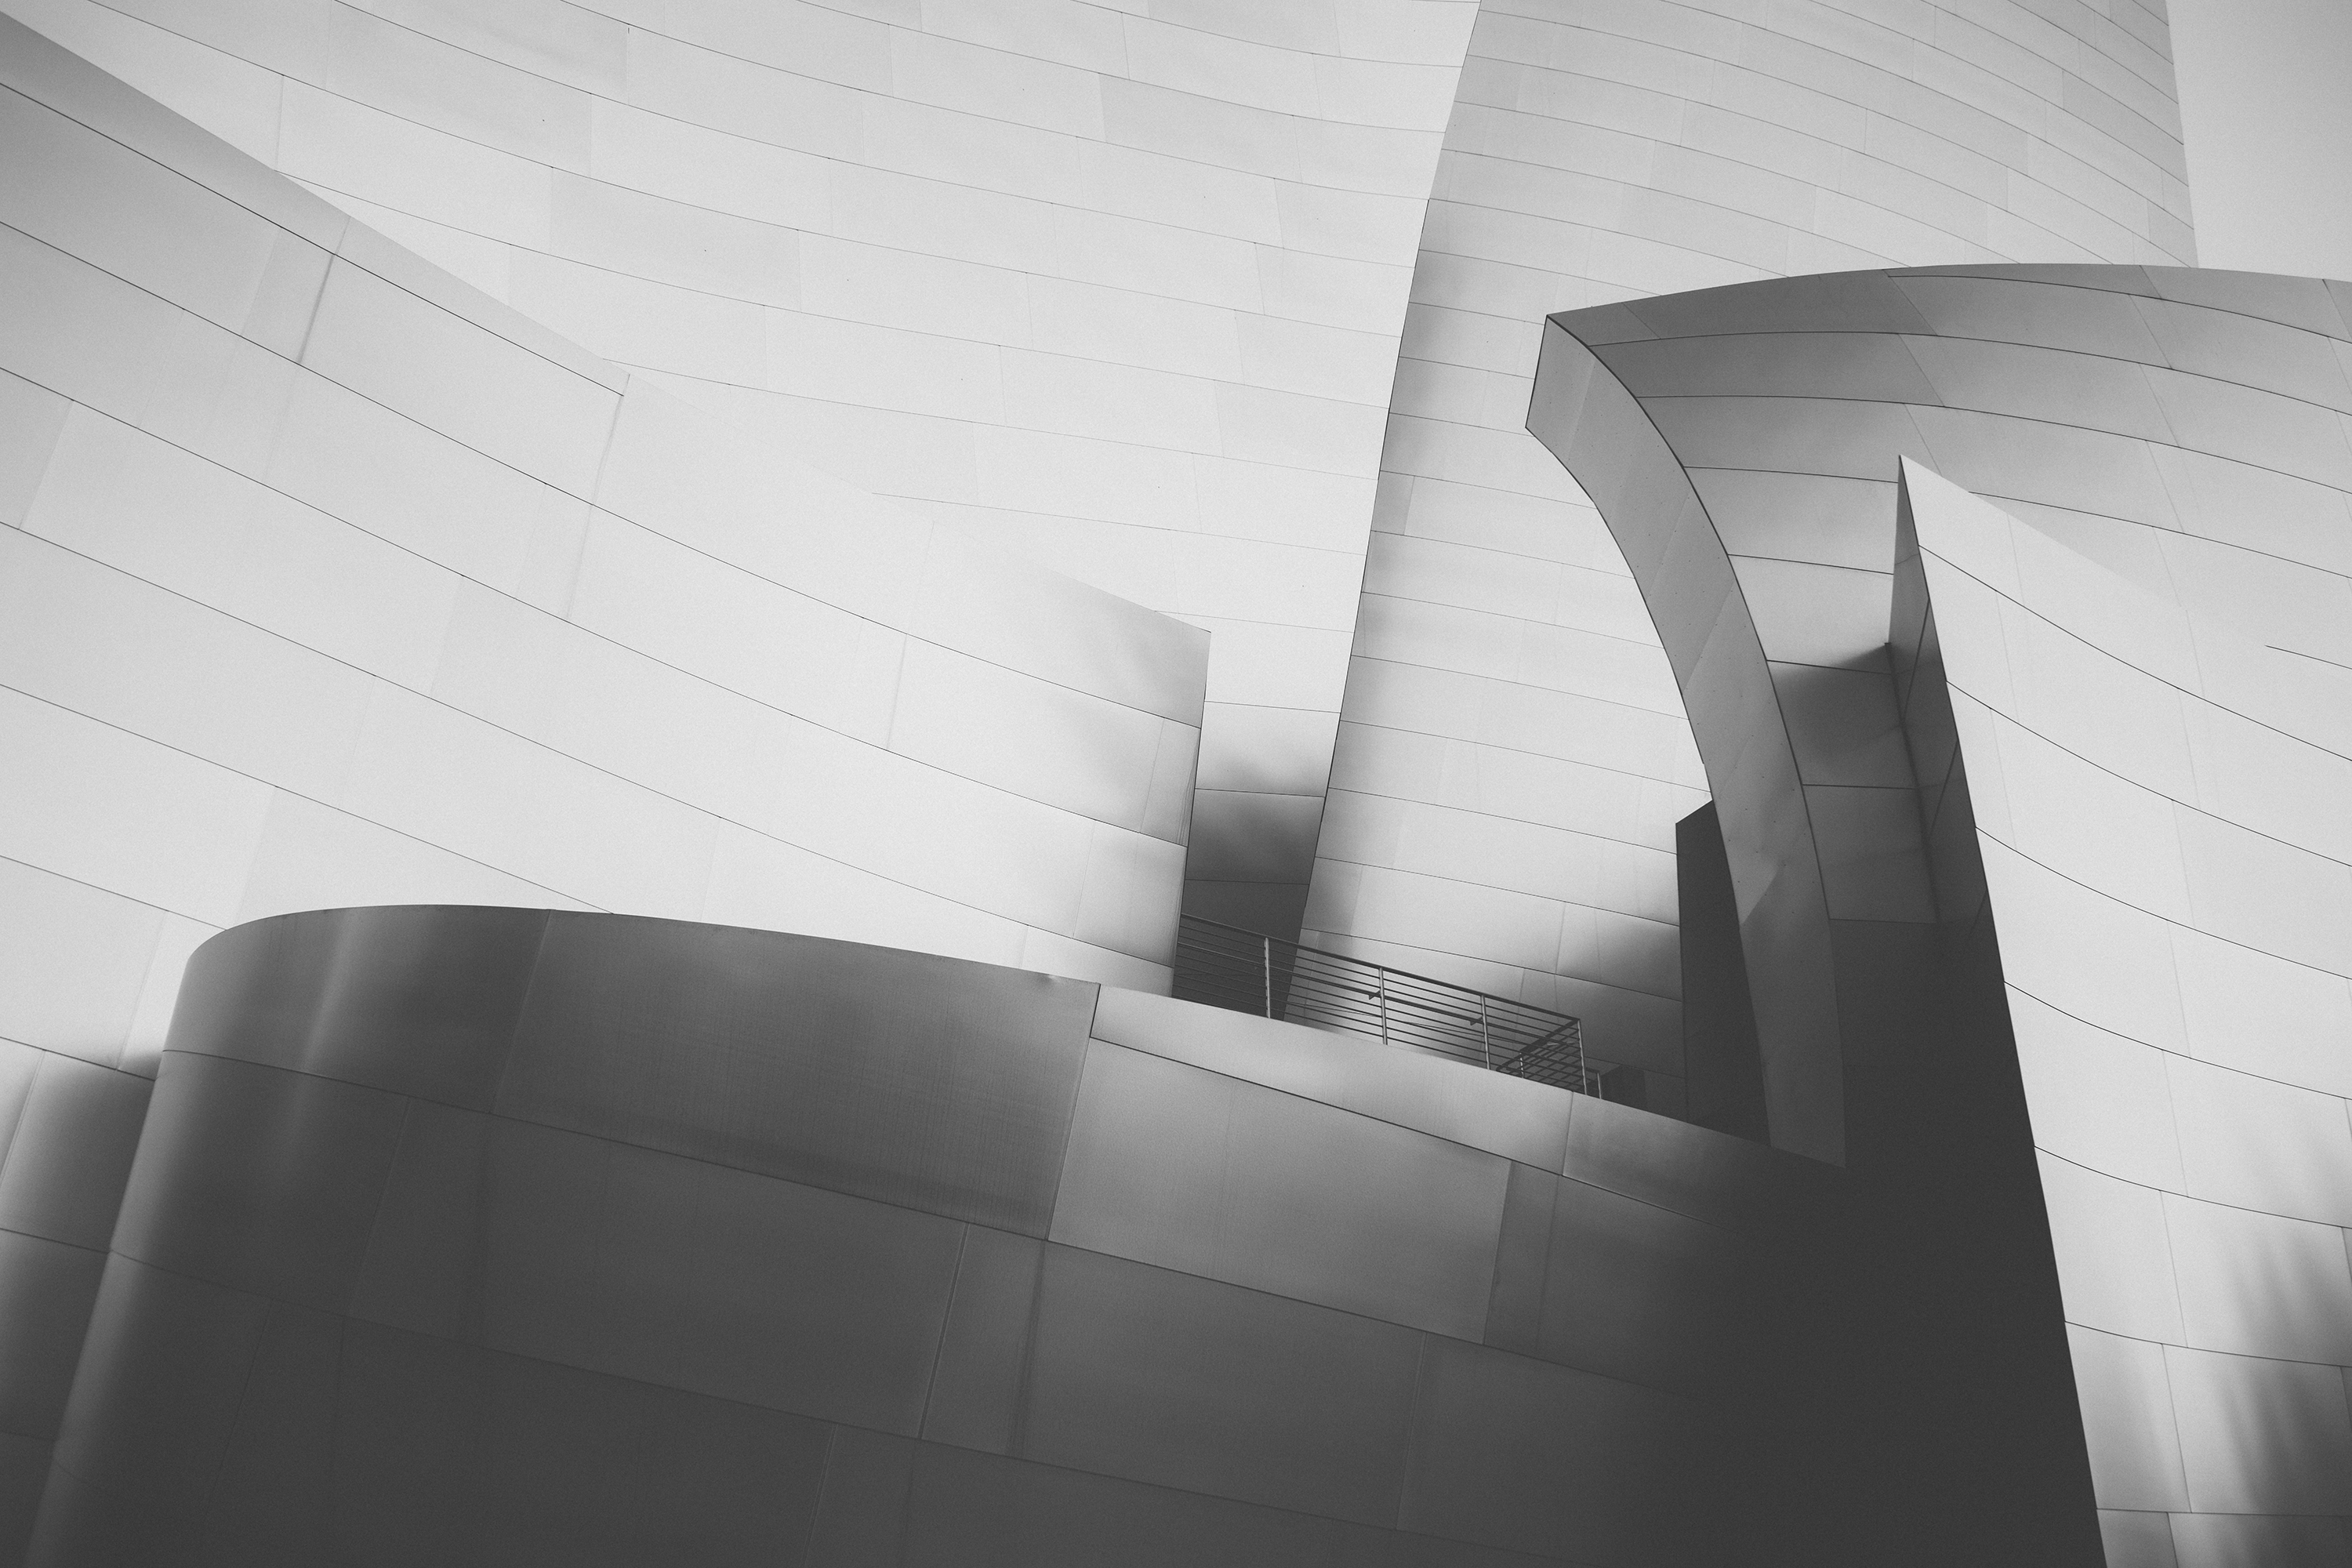
light, black and white, architecture, white, house, skyscraper, line, reflection, facade, professional, black, monochrome, design, symmetry, shape, daylighting, monochrome photography